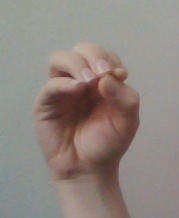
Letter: ha